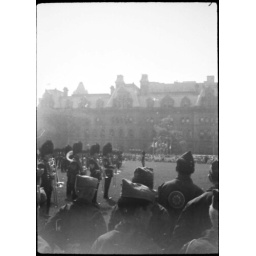
15 parliament field - scottish marching band viewed from sideline - boy scouts in foreground